Northern Methodist Episcopal Church of Clarksville

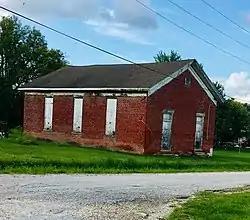

Northern Methodist Episcopal Church of Clarksville, also known as Bryant Chapel AME is a historic African Methodist Episcopal church located at 309 Smith Street in Clarksville, Pike County, Missouri. It was built in 1866 and remodeled in 1915, and is a one-story, rectangular, Greek Revival style brick church. It has a front gable roof.